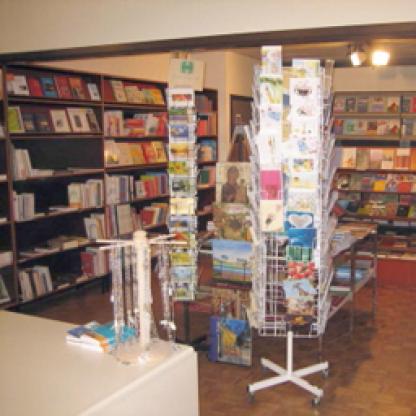
Scene: Indoor